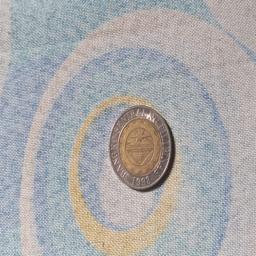
Label: 10_Old_Back